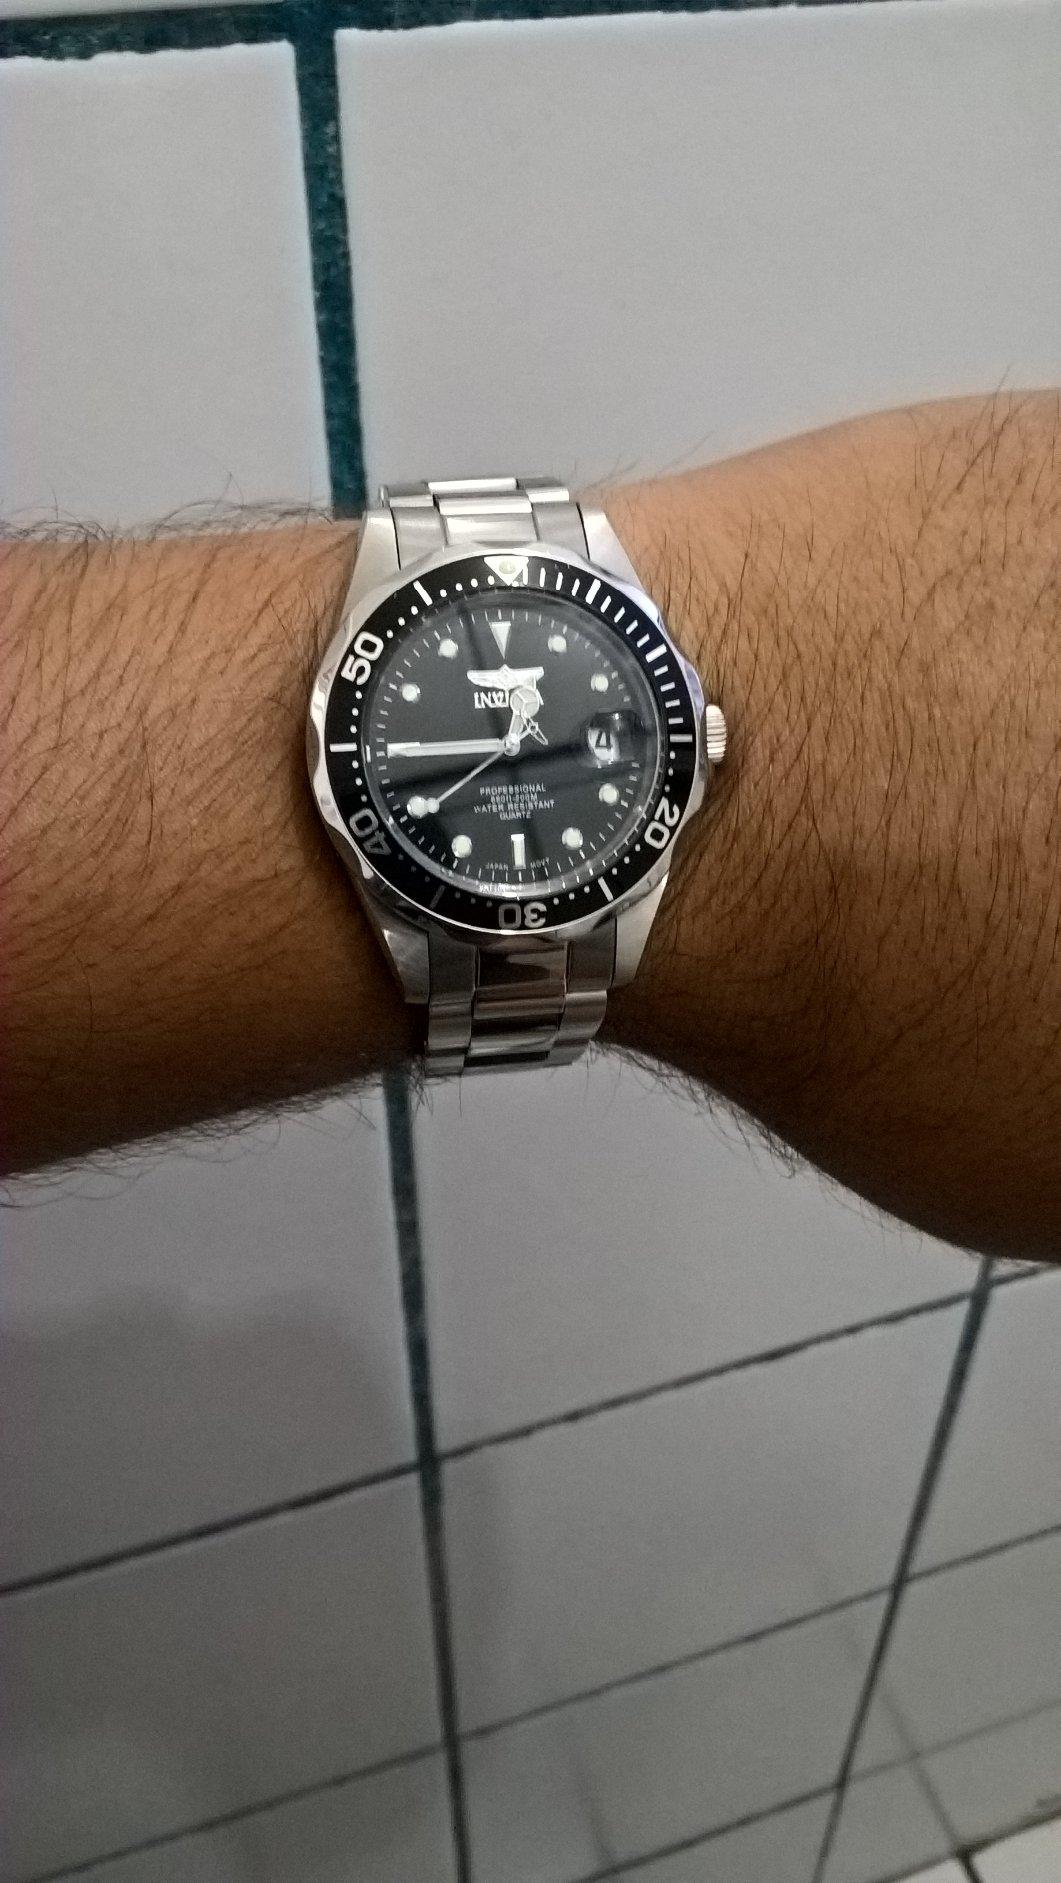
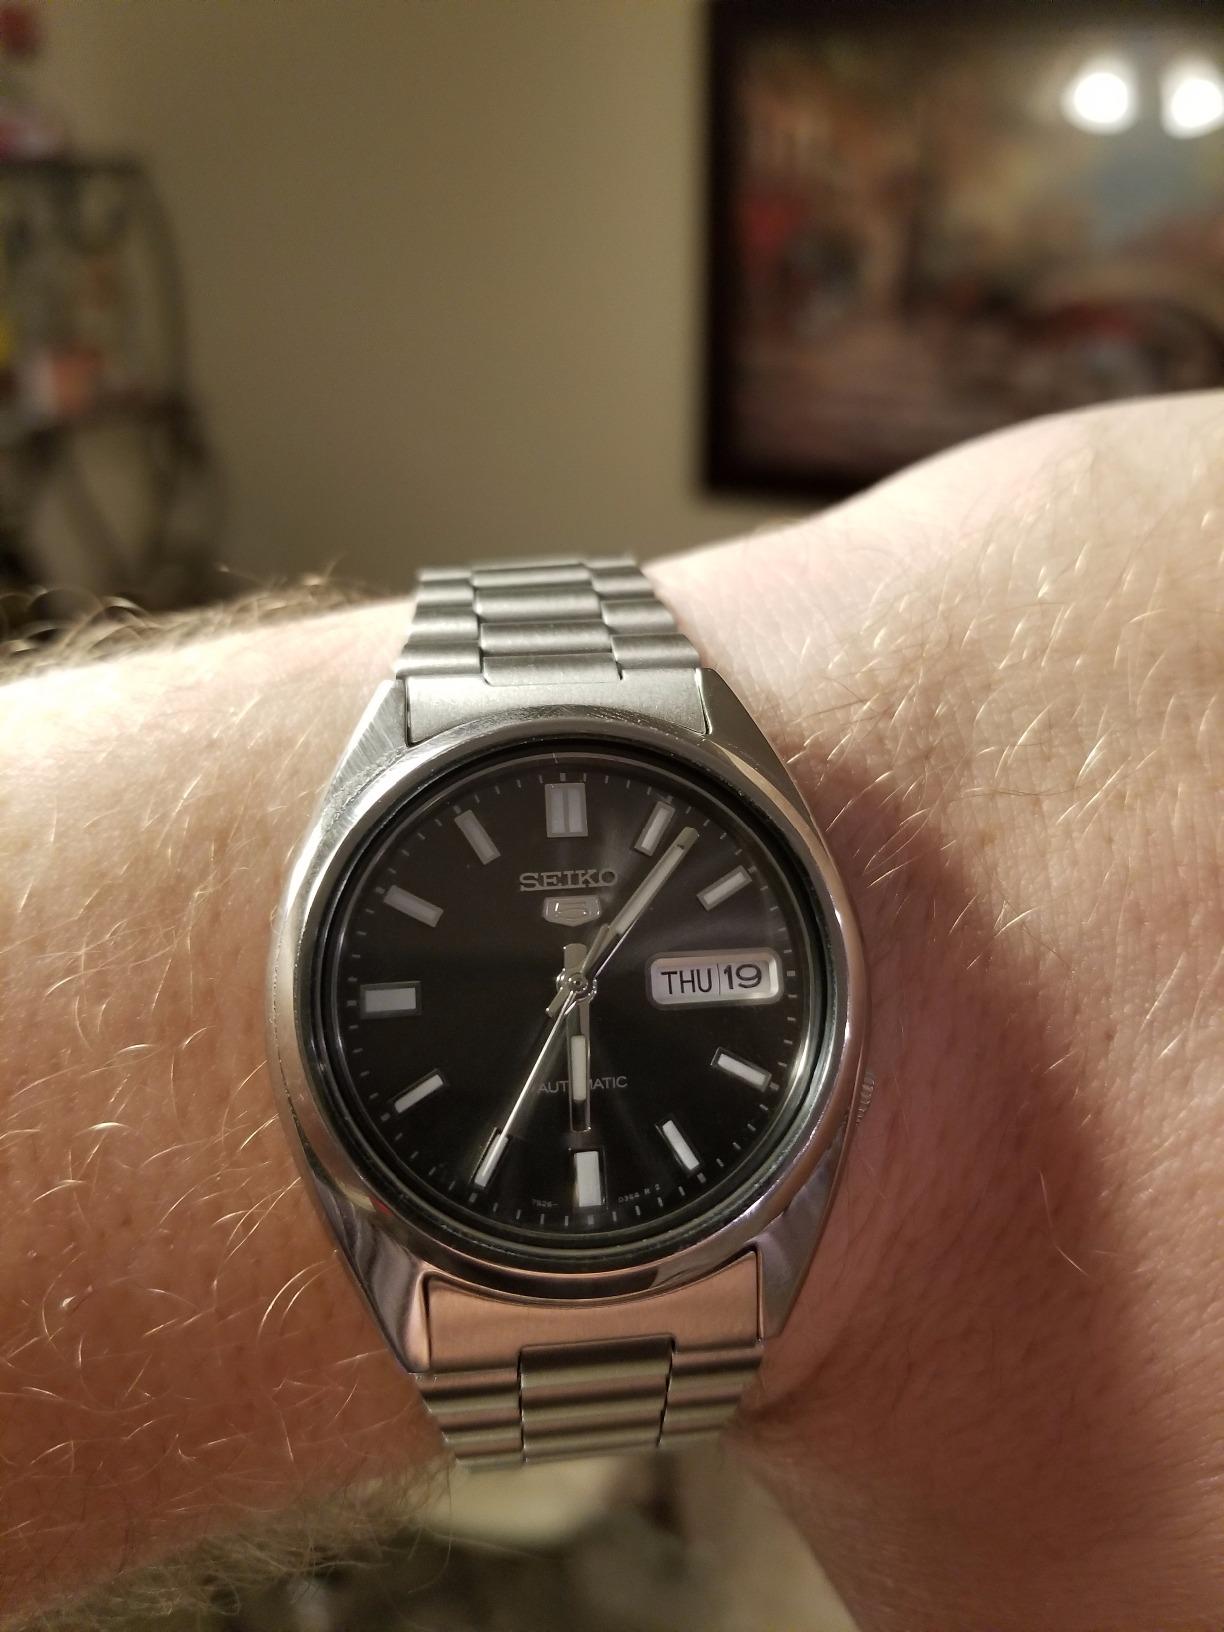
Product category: accessories_watch
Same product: no